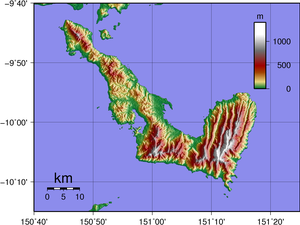
Normanby est une île de la province de Baie Milne en Papouasie-Nouvelle-Guinée.